Nissan 370Z

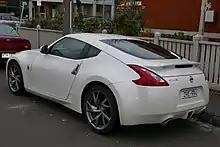
Facelift Nissan 370Z coupe (Australia)

The 370Z Yellow is a limited edition of the 370Z GT Pack coupe for the British market, inspired by the European GT4 race car. It includes an Ultimate Yellow body colour, 19-inch RAYS forged alloy wheels, black leather and suede-like interior upholstery, integrated satellite navigation system, illuminated entry plates, special mats and a Bose audio with 8 speakers and a 6-CD autochanger.